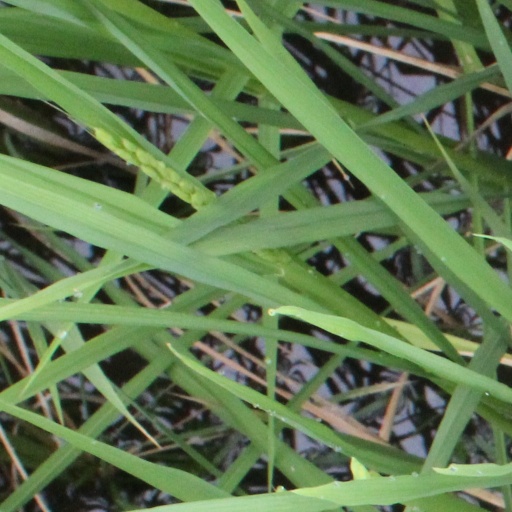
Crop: rice